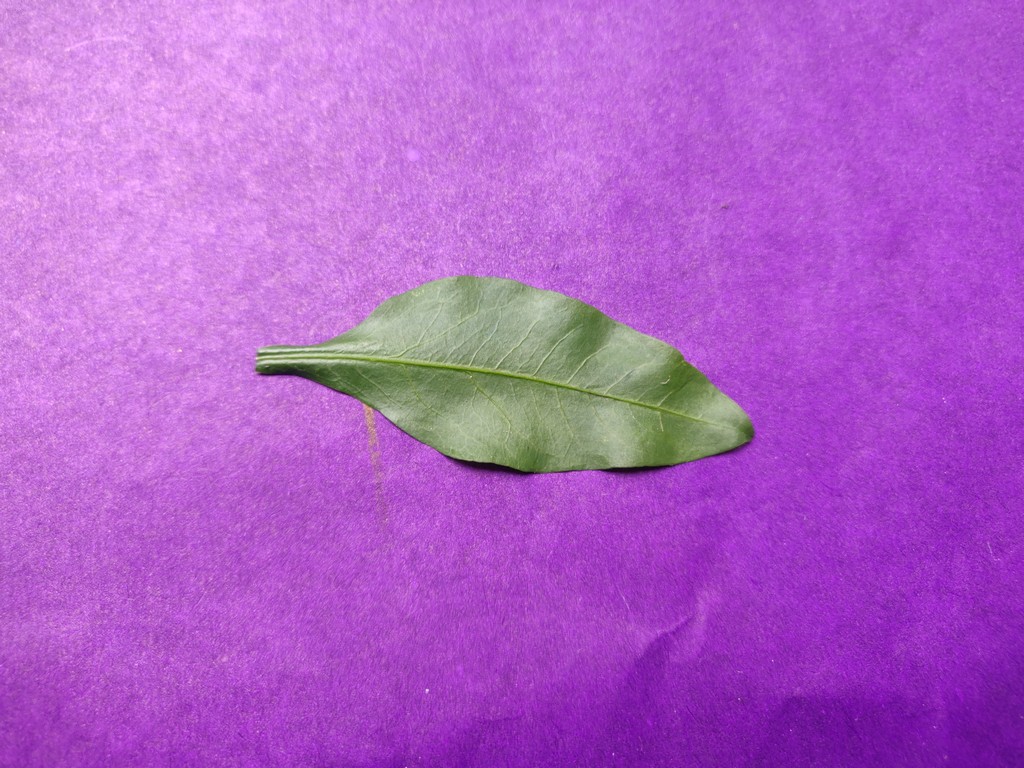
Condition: Healthy
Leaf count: single
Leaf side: front